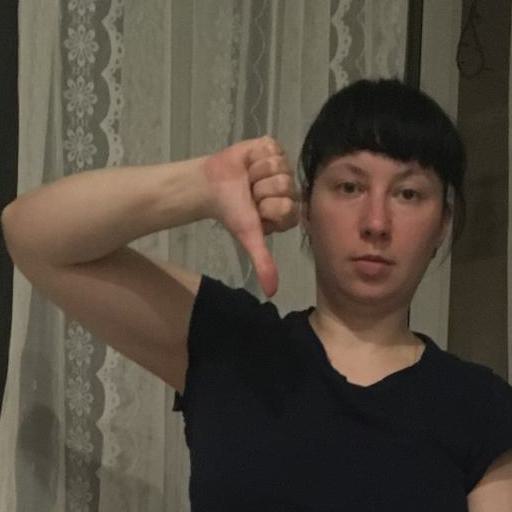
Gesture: dislike